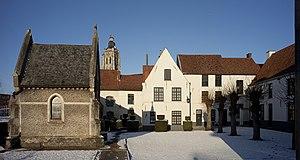
Béguinage, Audenarde, Belgique
Le terme de béguinage peut désigner soit une communauté autonome de religieuses, en particulier en Europe du Nord, soit un ensemble de bâtiments intégrés, généralement construits autour d'une cour arborée, hébergeant une telle communauté, et comprenant non seulement les installations domestiques et monastiques, mais aussi des ateliers utilisés par la communauté, et une infirmerie.